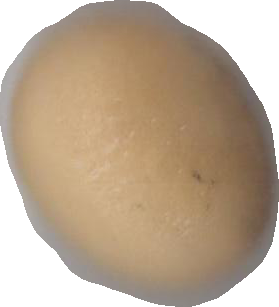
Variety: Grobogan